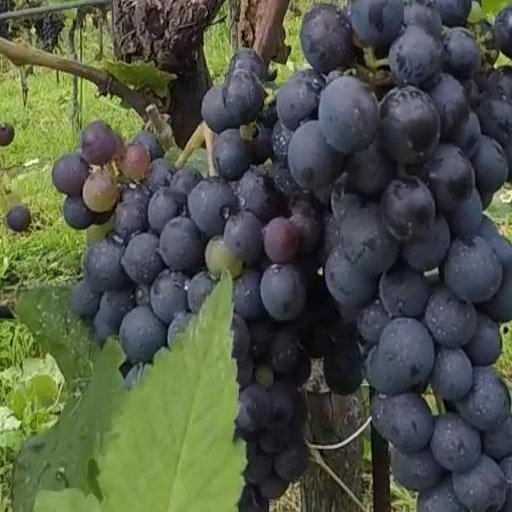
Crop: grape